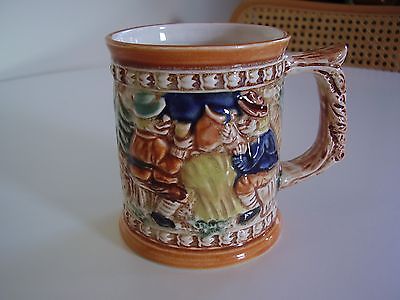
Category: mug